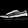
Label: Sneaker